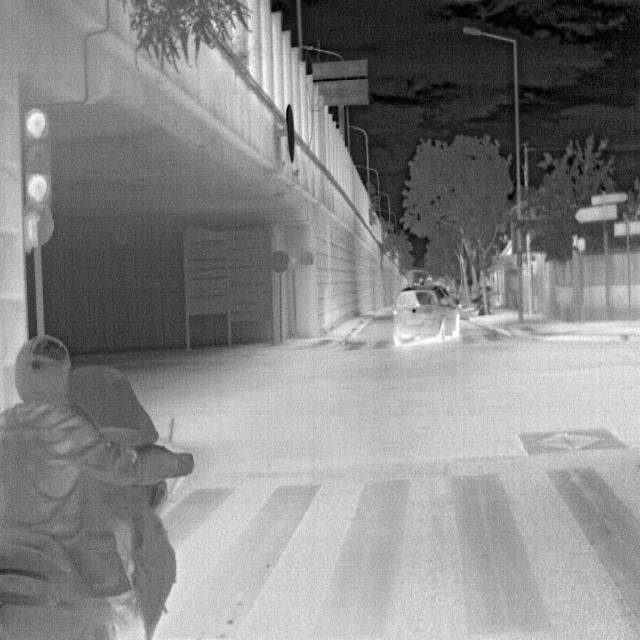
Detected objects:
label: person